Yakov Godorozha

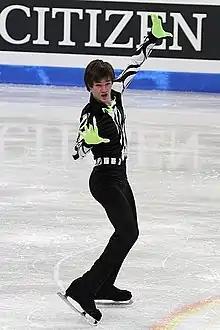

Yakov Godorozha (: "Yakiv Semenovych Hodorozha"; born 18 May 1993) is a Ukrainian former competitive figure skater. He is a two-time Ukrainian national champion (2013, 2014). He began learning to skate under the guidance of Georgi Starkov at the Ldinka rink in Odesa, and later trained in Dnipropetrovsk and Kyiv, where he was coached by Marina Amirkhanova. At the 2013 Nebelhorn Trophy, Godorozha earned a spot for Ukraine in the men's event at the 2014 Winter Olympics. He finished 20th in Sochi. He retired from competition in August 2014.